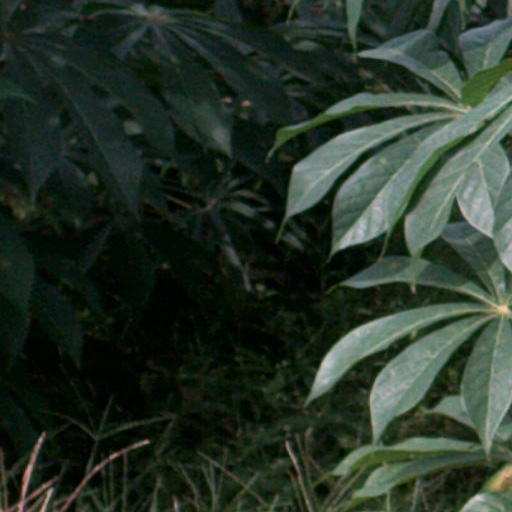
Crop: cassava